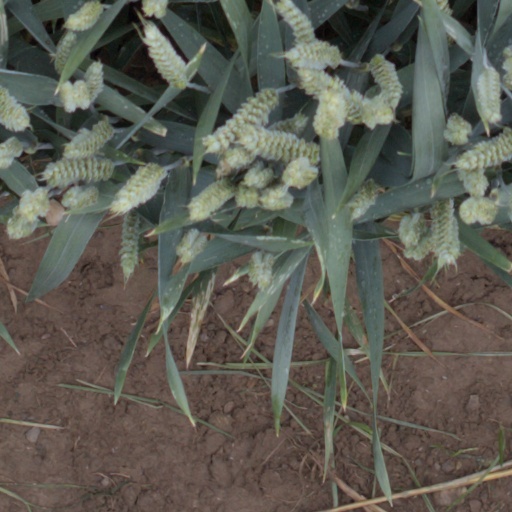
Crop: wheat